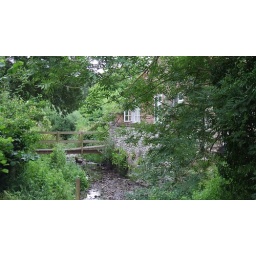
Someone's house near the river Avon